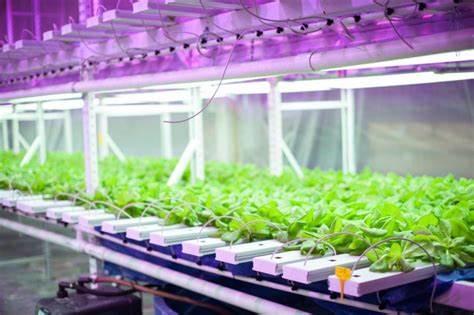
Mashine zinazotumika kwenye kilimo cha kisasa ambacho hakitumii udongo, tayari mboga za majani zimepandwa zimemea zimestawi vizuri zikielekea wakati wa kuvunwa kwaajili ya matumizi mbalimbali.